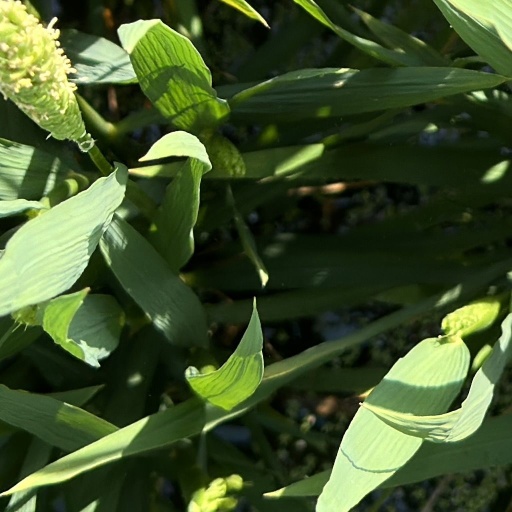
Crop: rice